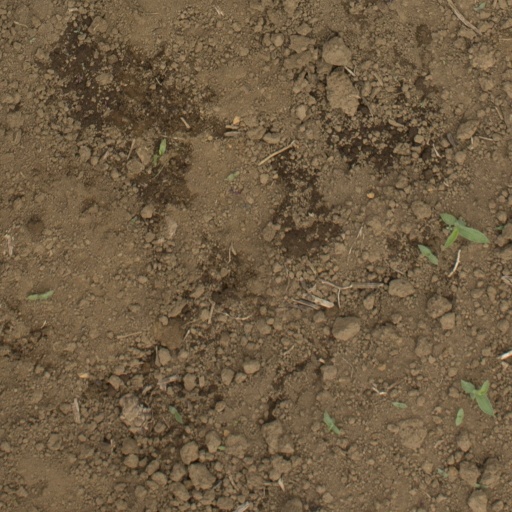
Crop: Jerusalem artichoke